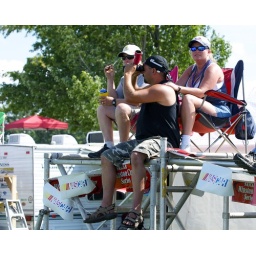
Best seat in the house 4